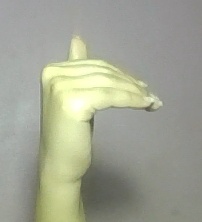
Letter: khaa